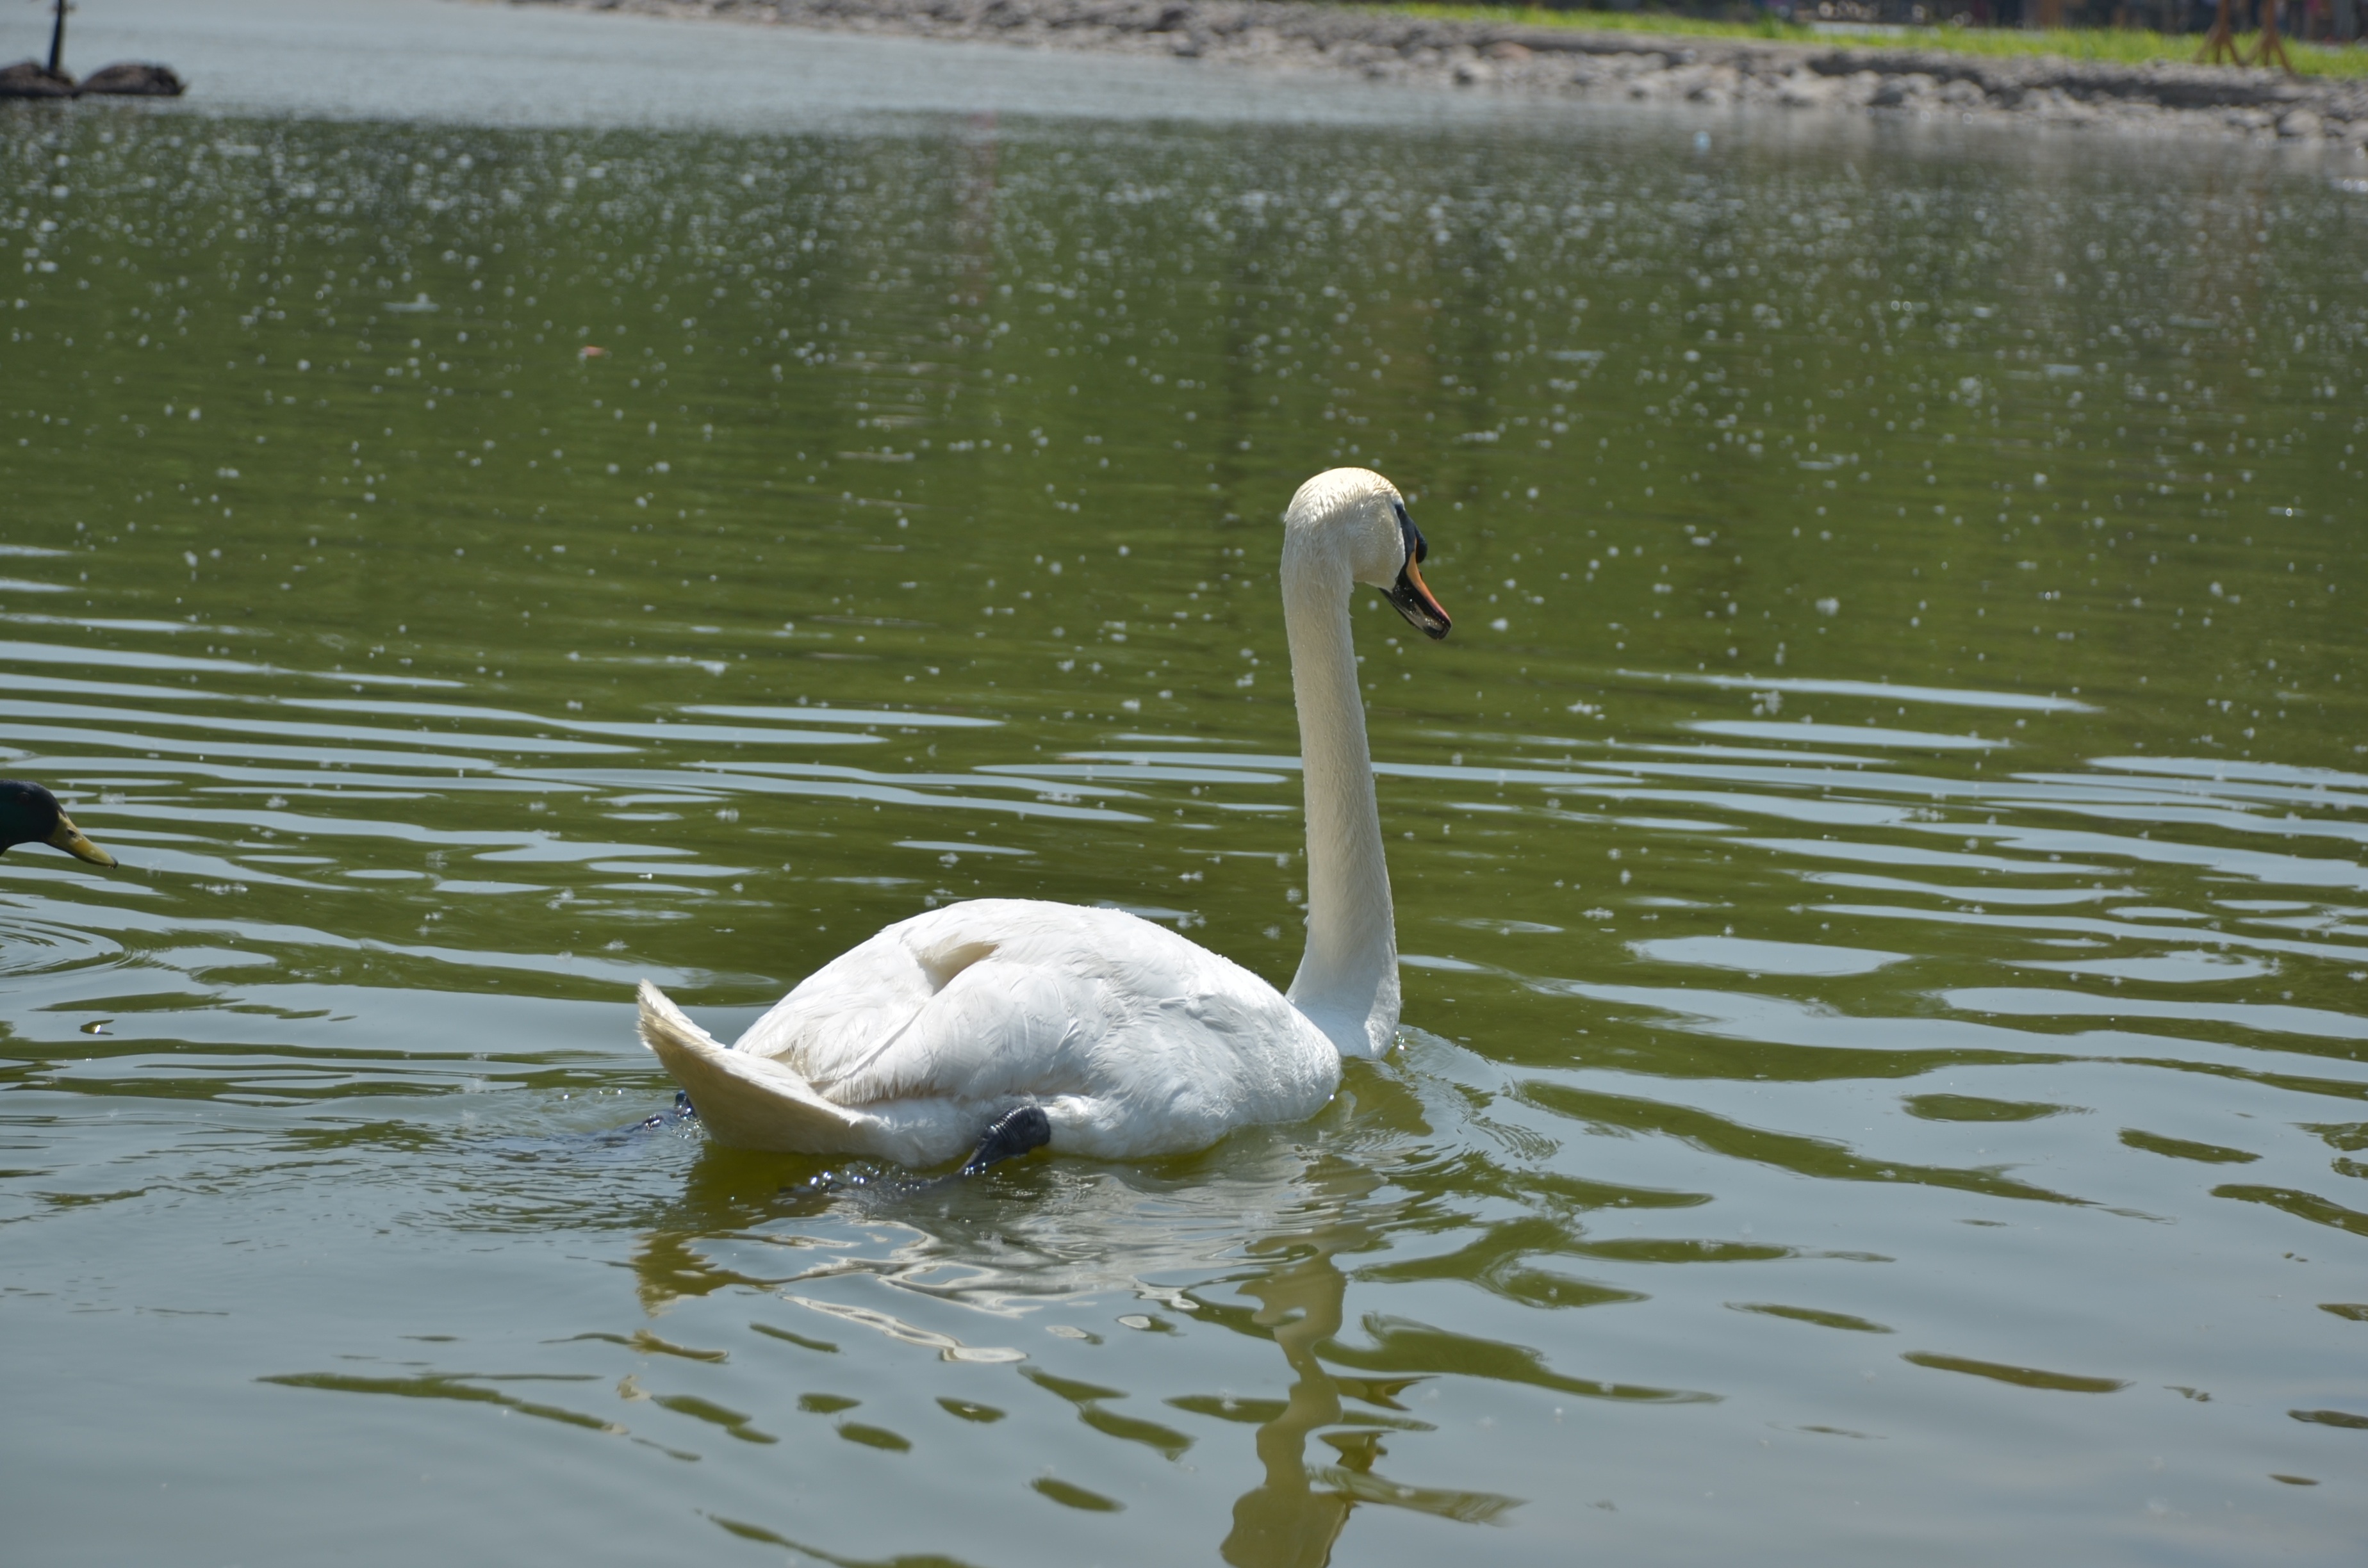
water, bird, lake, parking, river, summer, wildlife, reflection, beak, fauna, swan, vertebrate, waterfowl, water bird, the amount of, the white swan, ducks geese and swans